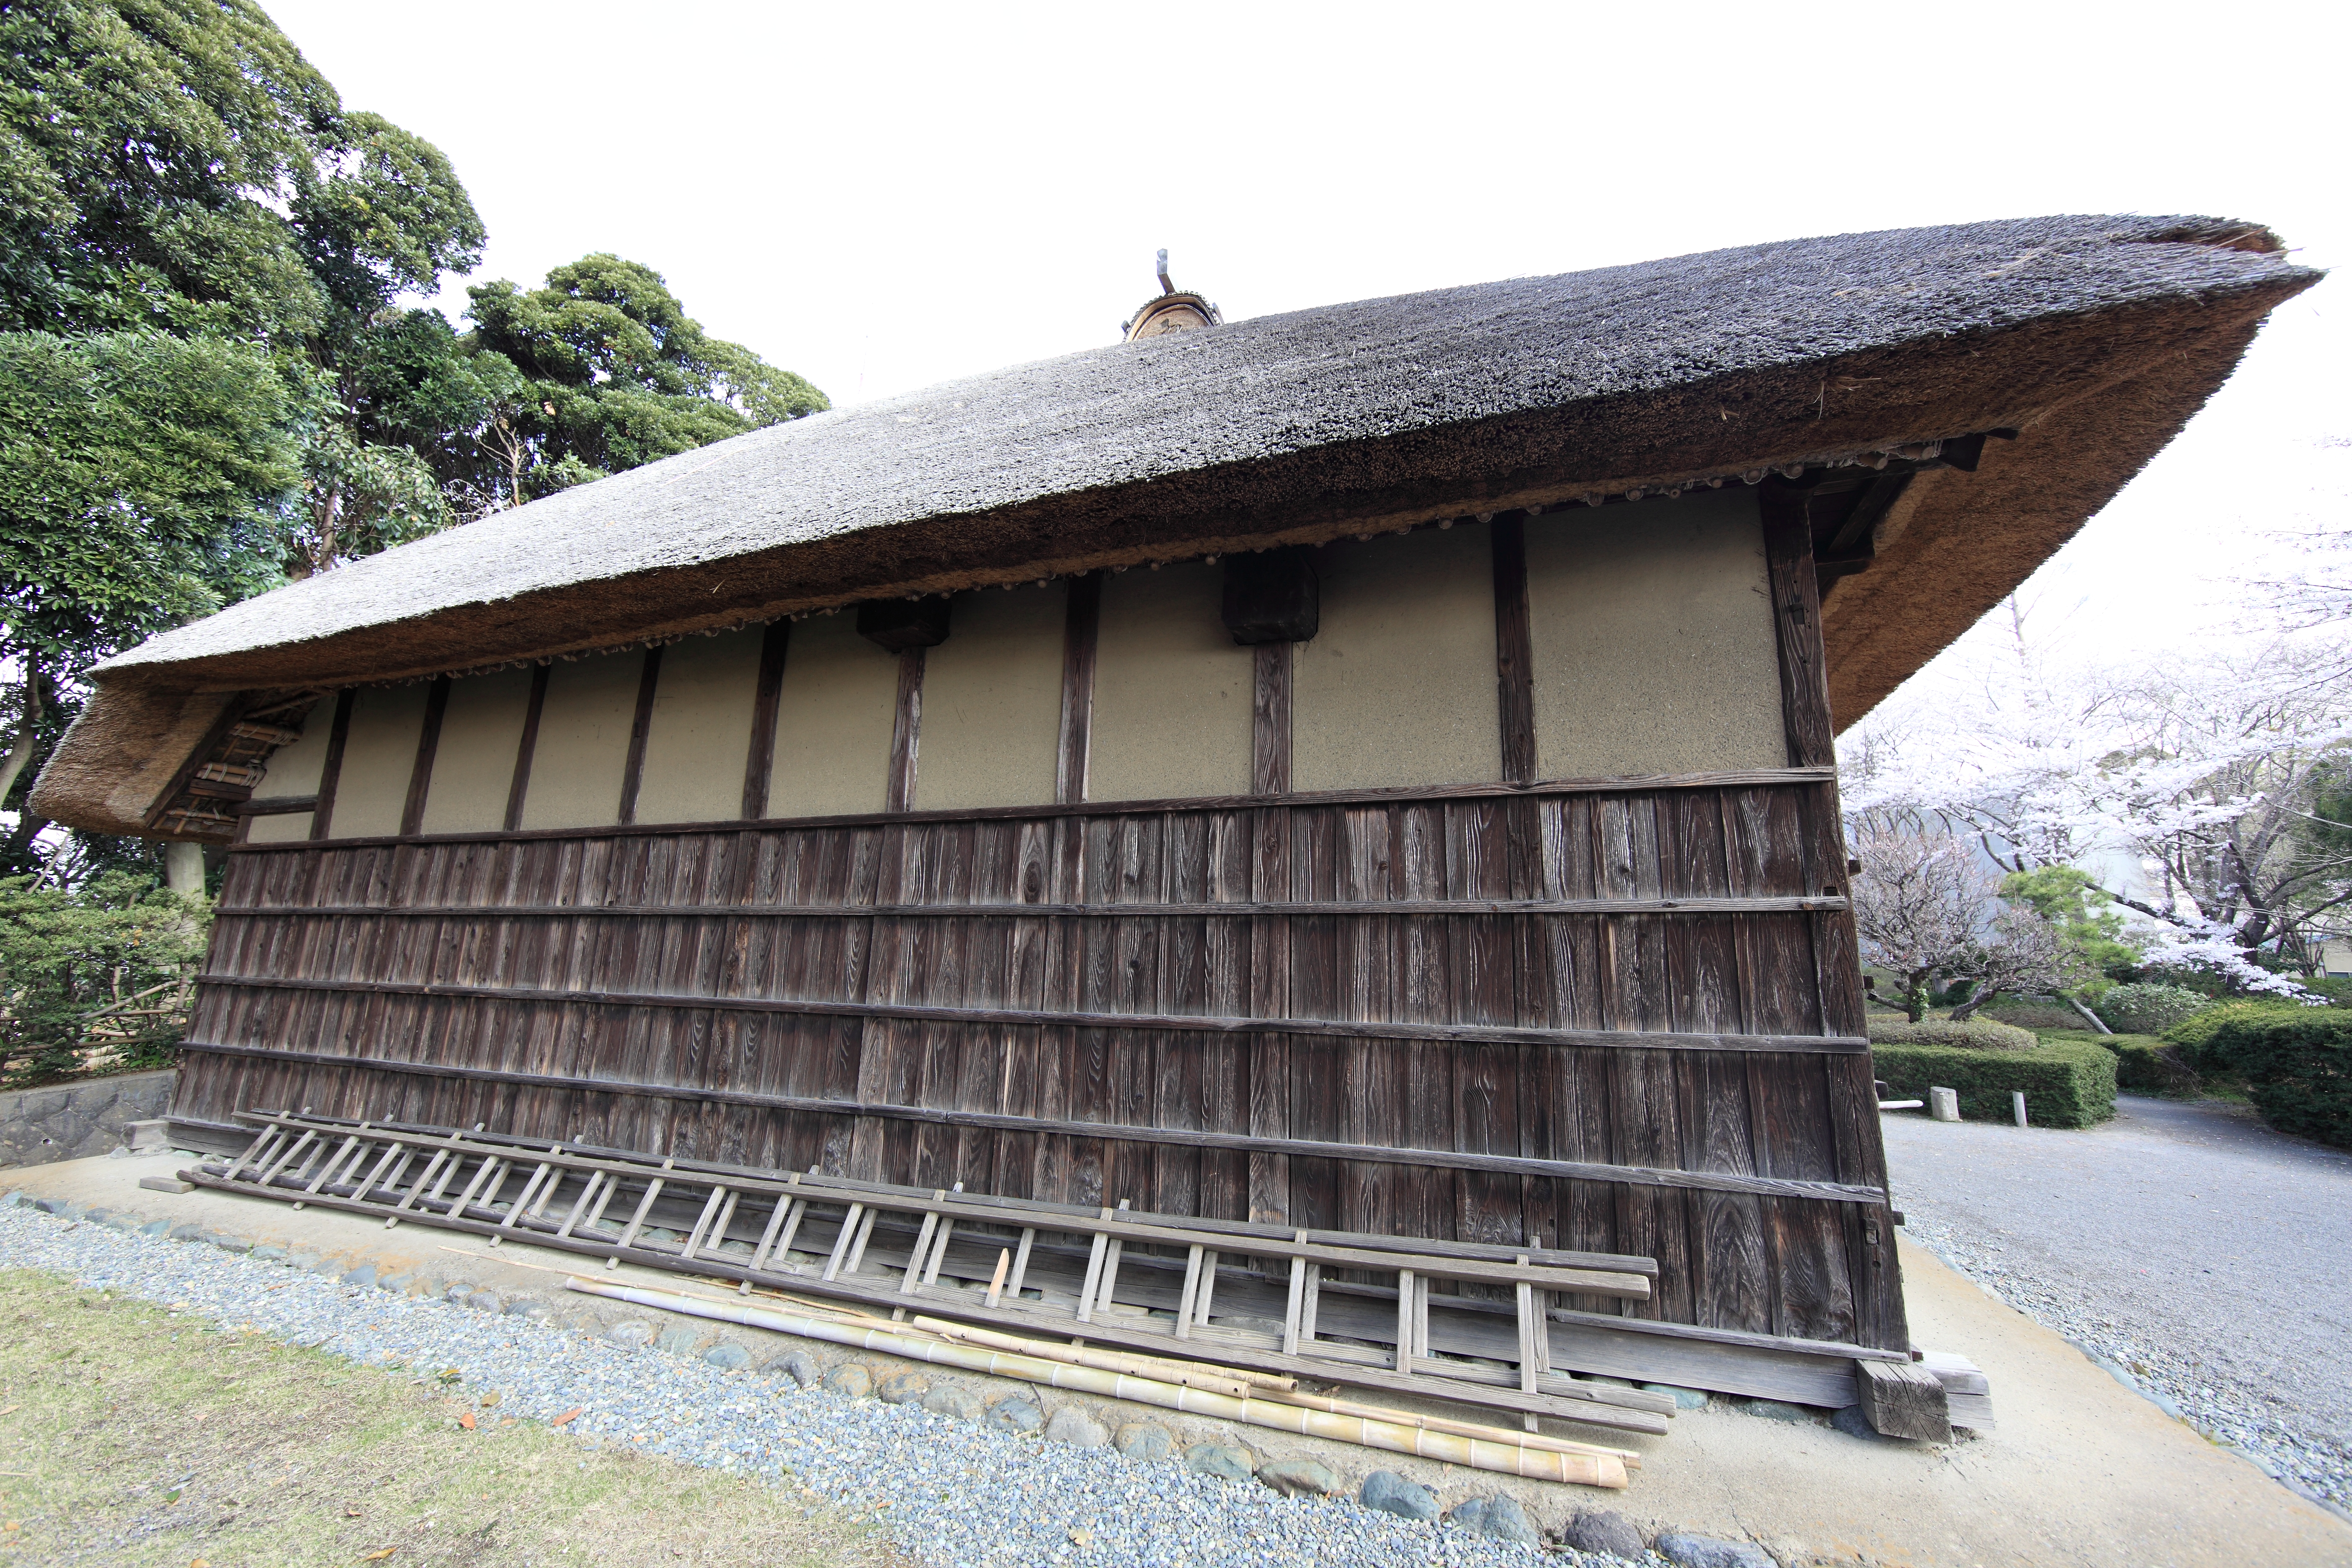
architecture, house, roof, home, high, park, facade, chapel, exterior, place of worship, cool image, design, temple, japanese, 5d, style, hires, markii, traditional, hi, res, resolution, chiba, kisarazu, anzai, ohdayamakouen